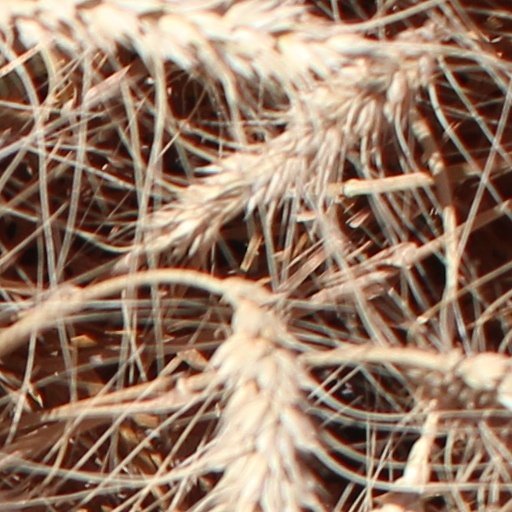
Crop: wheat